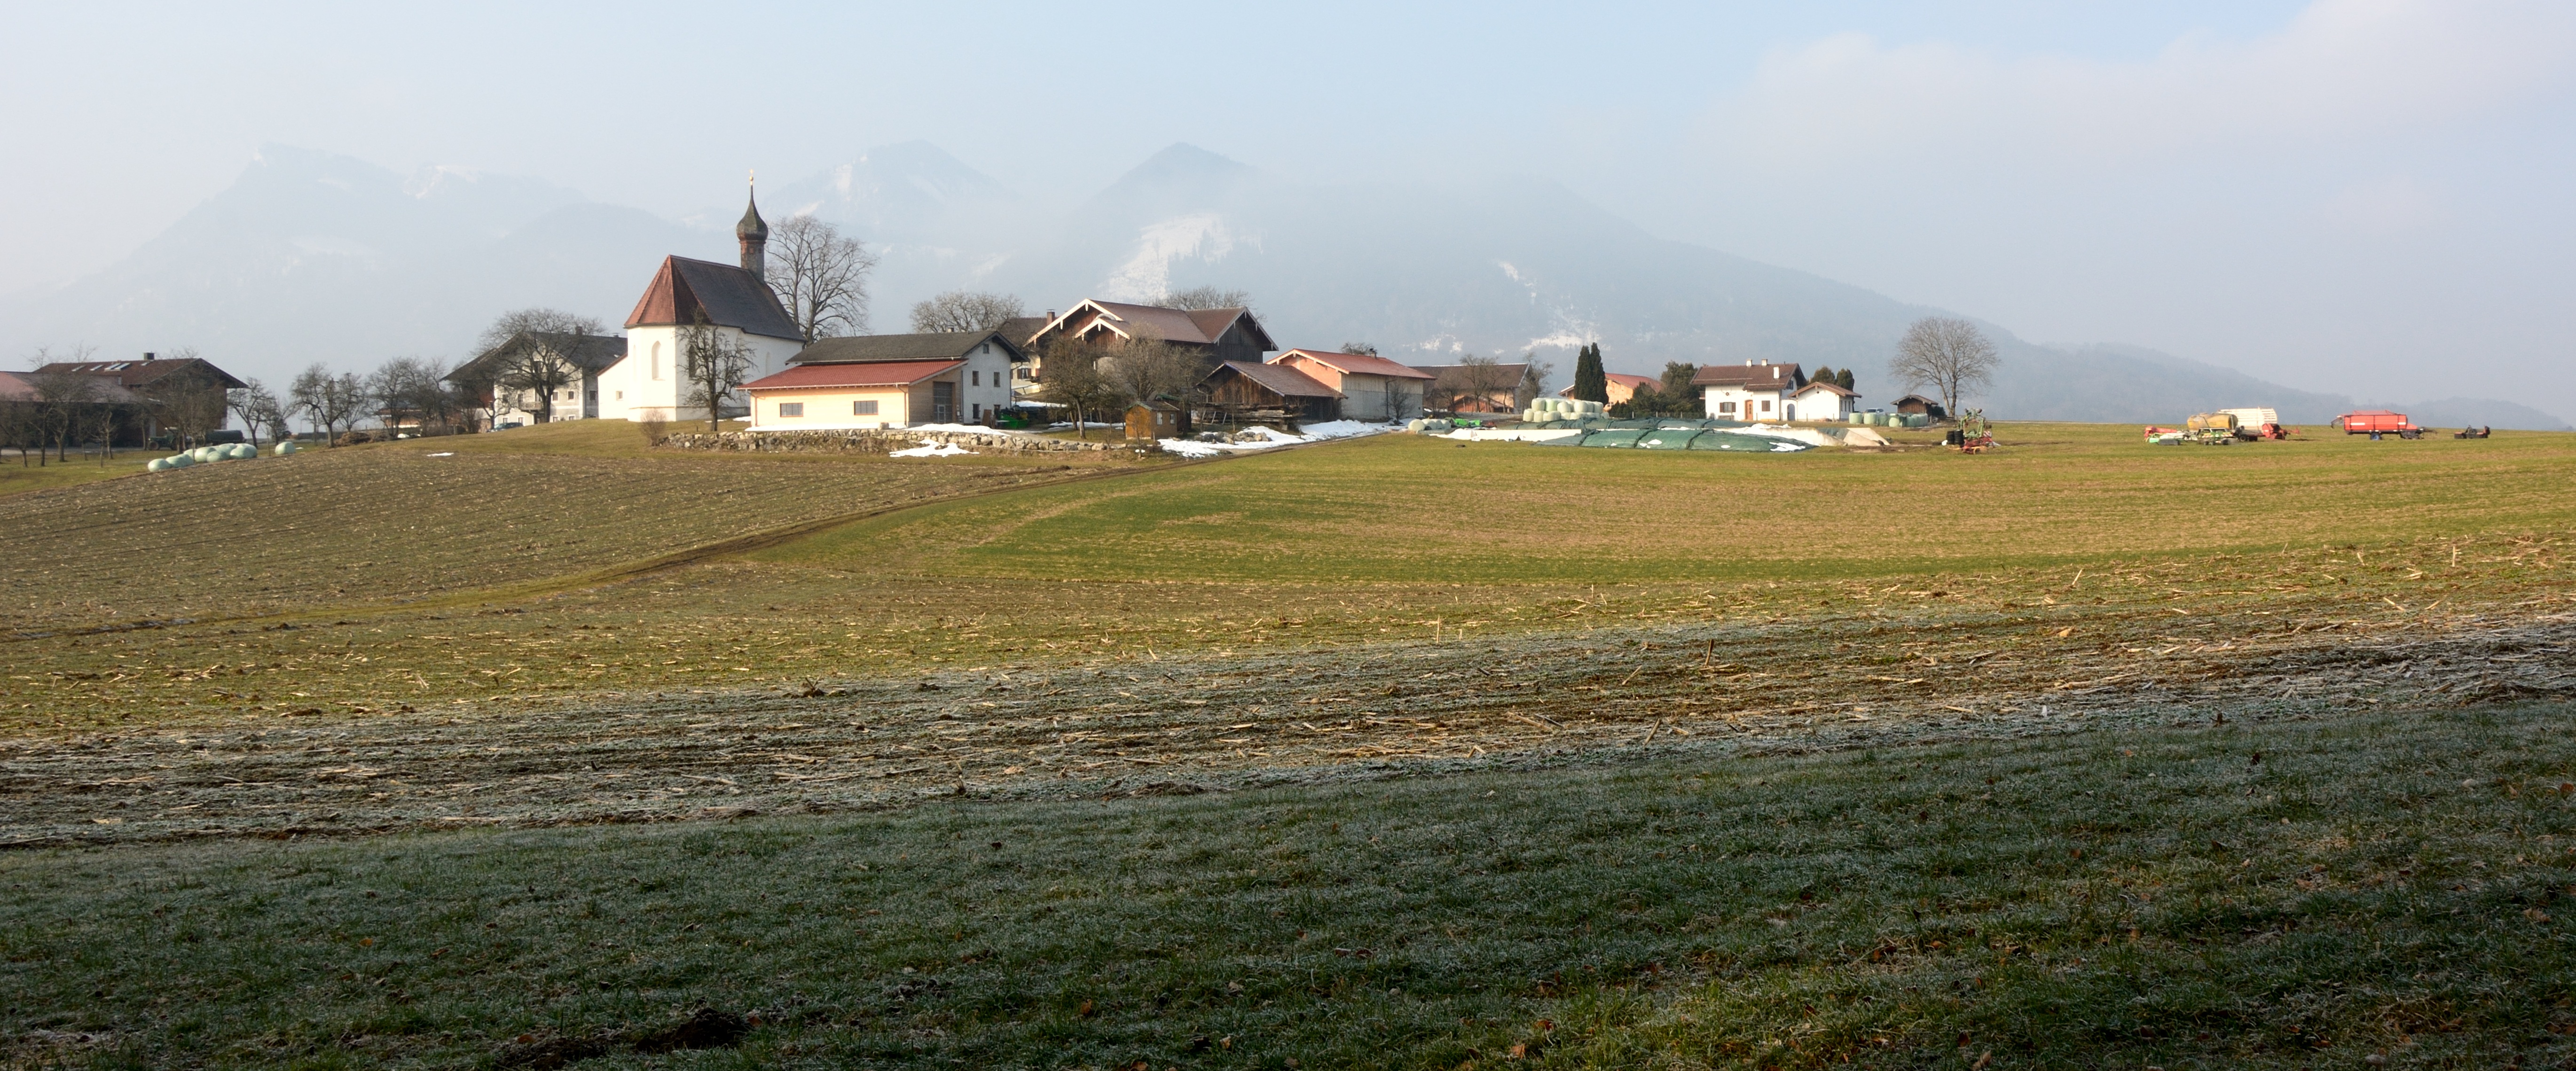
landscape, nature, field, farm, meadow, hill, village, pasture, peaceful, agriculture, plain, place, mountains, grassland, plateau, bavaria, mood, idyll, rural area, foresight, upper bavaria, chiemgau, high mountain